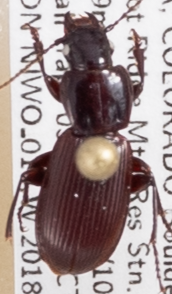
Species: Pterostichus restrictus
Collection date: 2018-07-03
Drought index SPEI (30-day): -0.82
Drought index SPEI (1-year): -0.692
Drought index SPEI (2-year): -0.1